Old School RuneScape

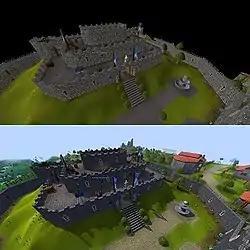
A comparison of the official client (top) and 117Scape's HD plugin (bottom)

117Scape's HD Plugin, a third-party mod improving the visuals of the game while retaining its distinct style, was released on 14 September 2021.